Riverside State Park

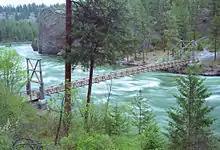
The suspension bridge in the park

The park came into being with various gifts of land in 1933 and 1934. It was developed by members of the Civilian Conservation Corps' 949th Company. The workers lived at Camp Seven Mile in what would become the park and worked to clear old logging debris, replant the forest and construct park structures. Evidence of the CCC's work can be seen at the Bowl and Pitcher area's suspension bridge, kitchen shelter, restroom, park residence, office, and maintenance shop. CCC workers also constructed the rock walls and much of the roadway of Aubrey White Parkway, the restroom on the Centennial Trail near the Carlson Trailhead, and various trails in the park. Camp Seven Mile was converted into a military base during World War II and the Korean War. Actor Clark Gable was among those who received training at Camp Seven Mile during World War II.